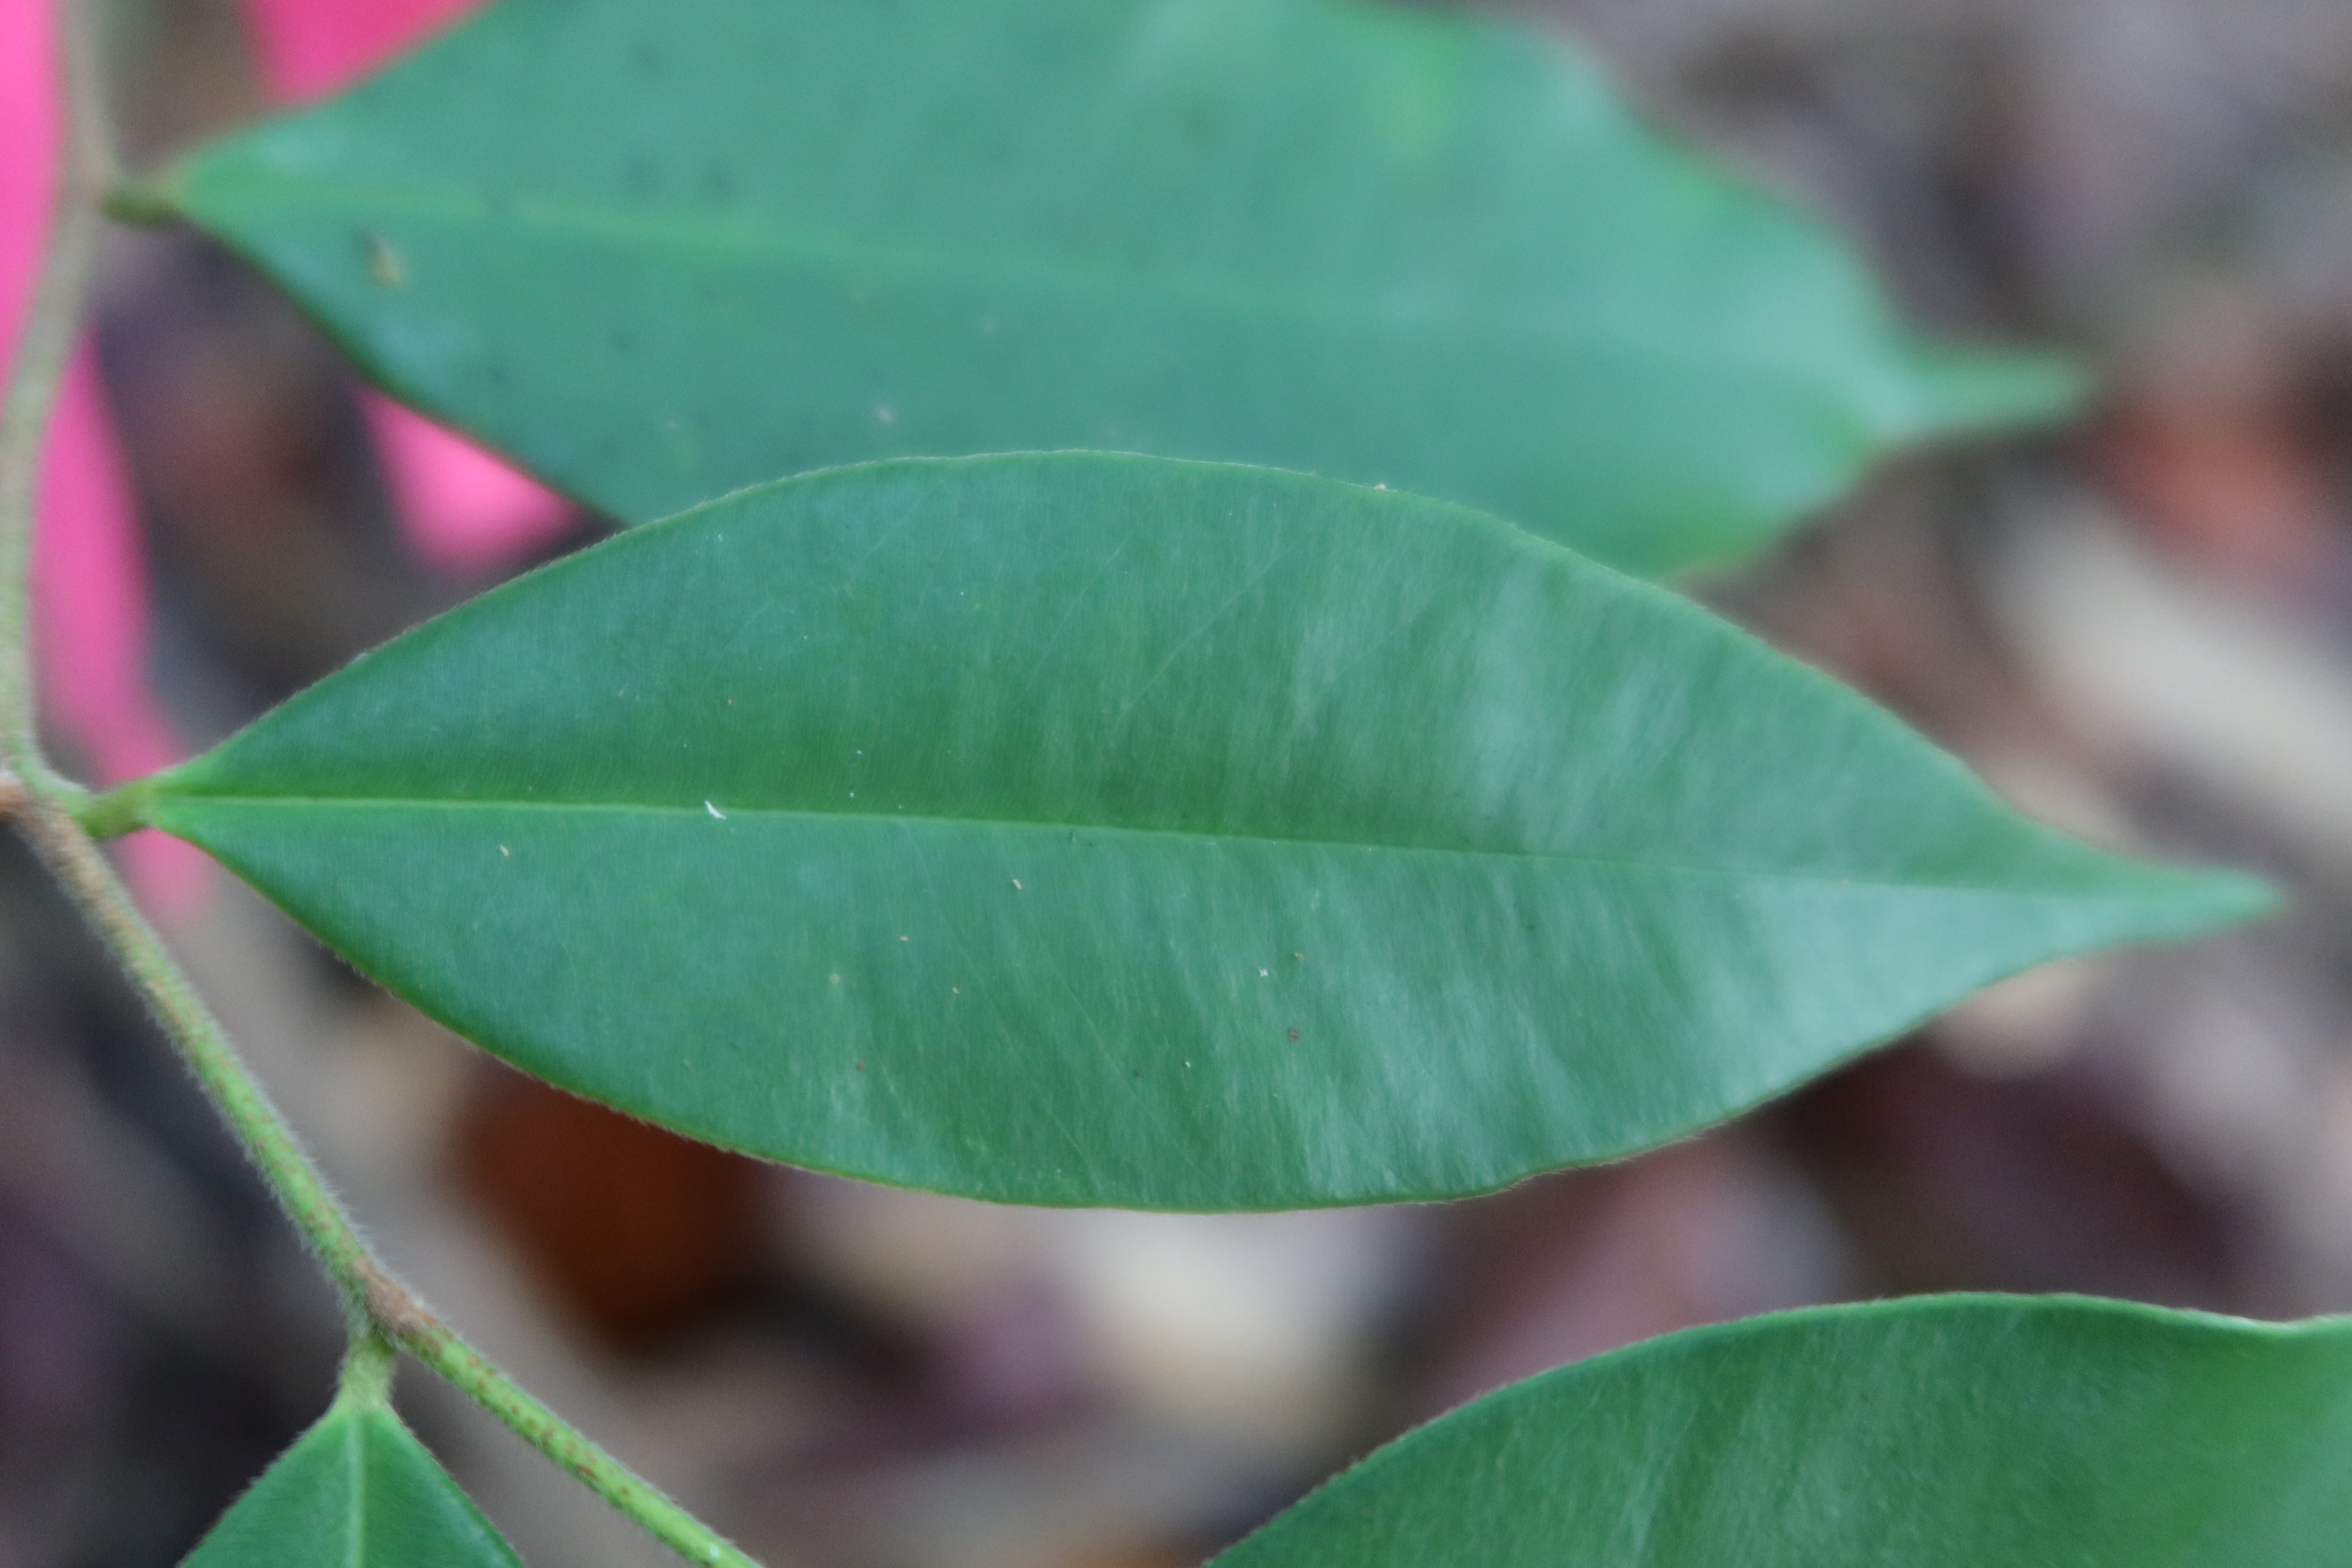
Label: Healthy